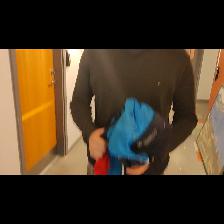
Label: Human